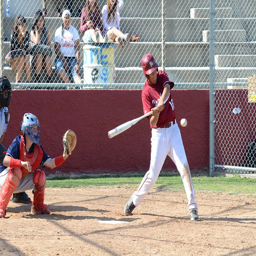
The action in an organized baseball game played on grass.
a baseball player swings at a ball while the catcher holds up his mitt to catch the ball
The baseball batter in the maroon helmet and jersey is swinging at a pitch.
some baseball players playing baseball and some fans
Batter taking swing at ball during baseball game.